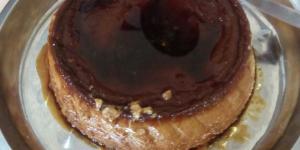
quesillo cremoso con queso crema